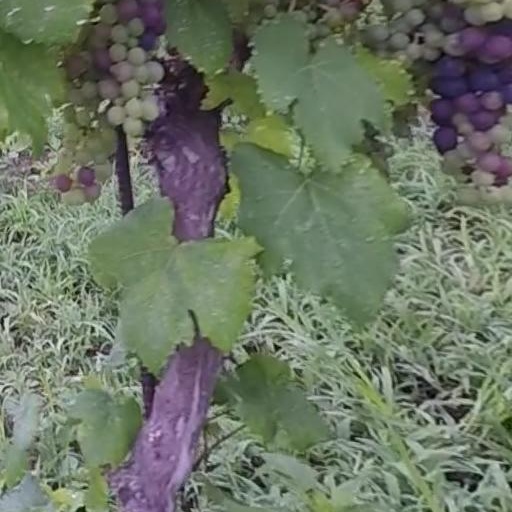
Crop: grape